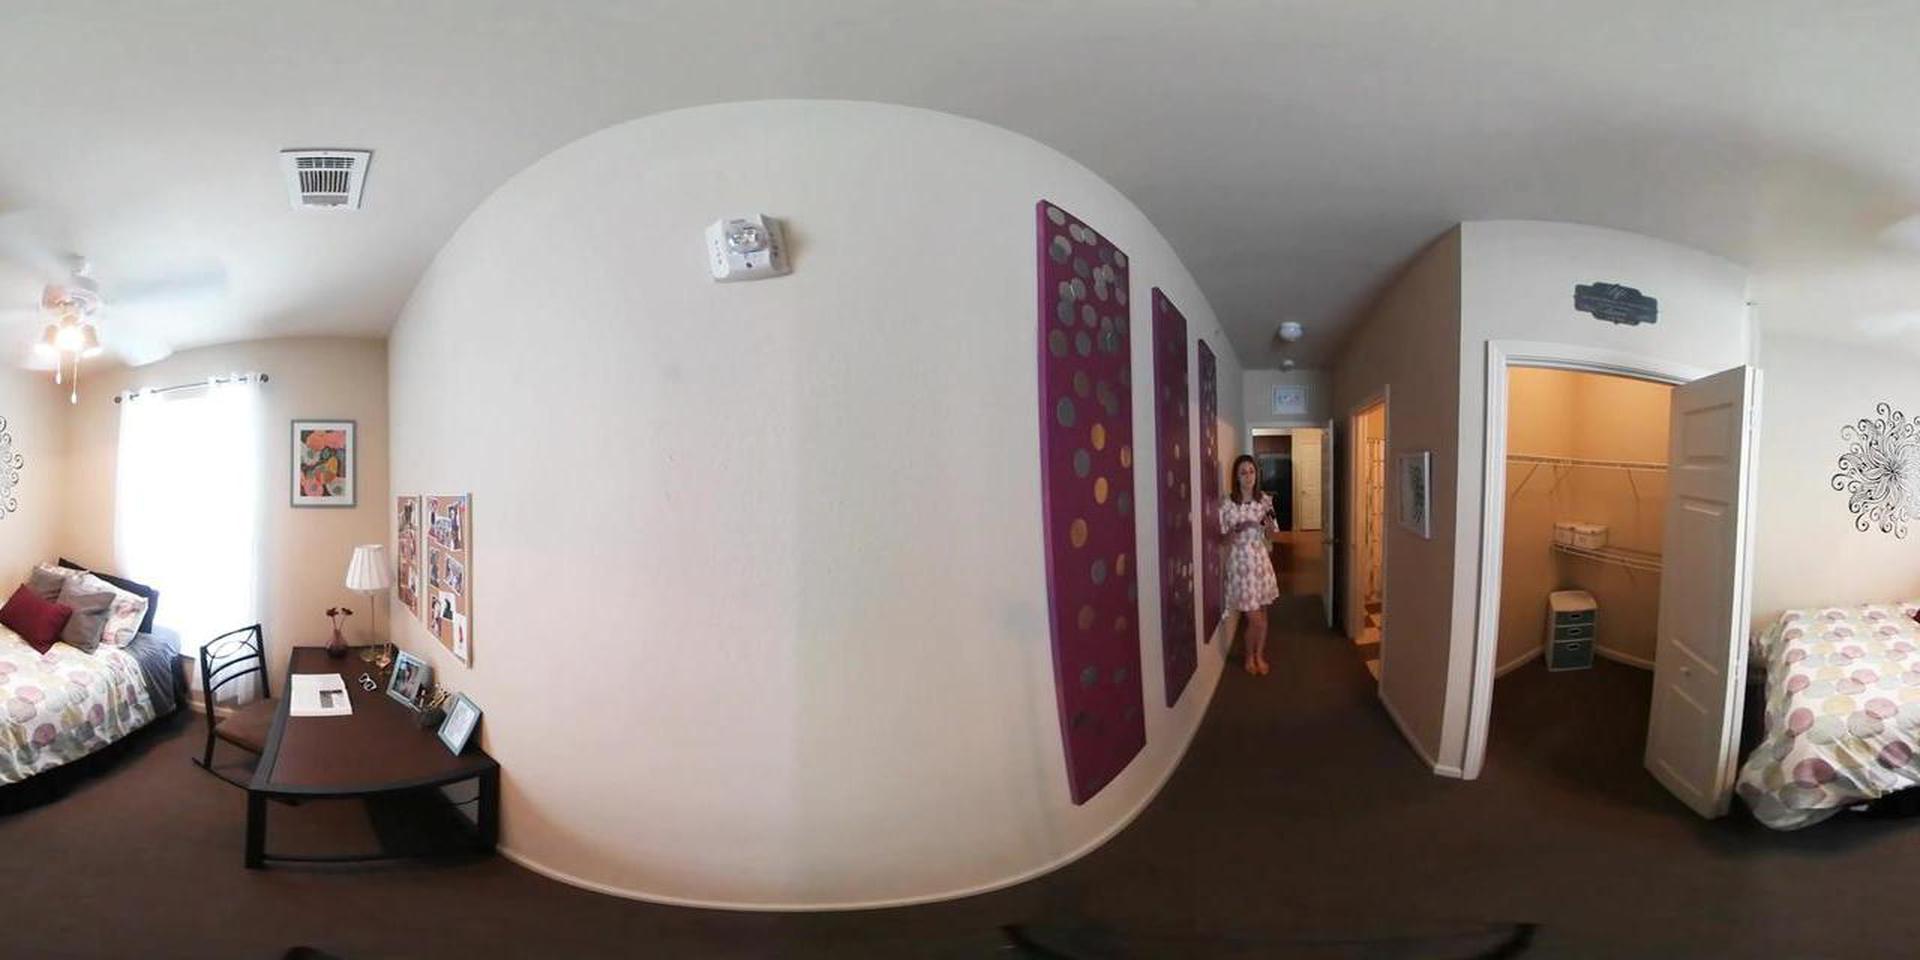
Referred object: White desk lamp on the desk

Referred object: the white table lamp